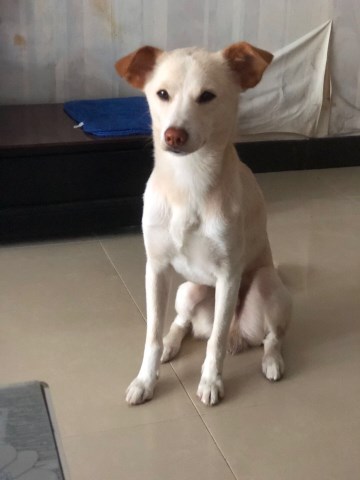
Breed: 3580-n000122-Labrador_retriever